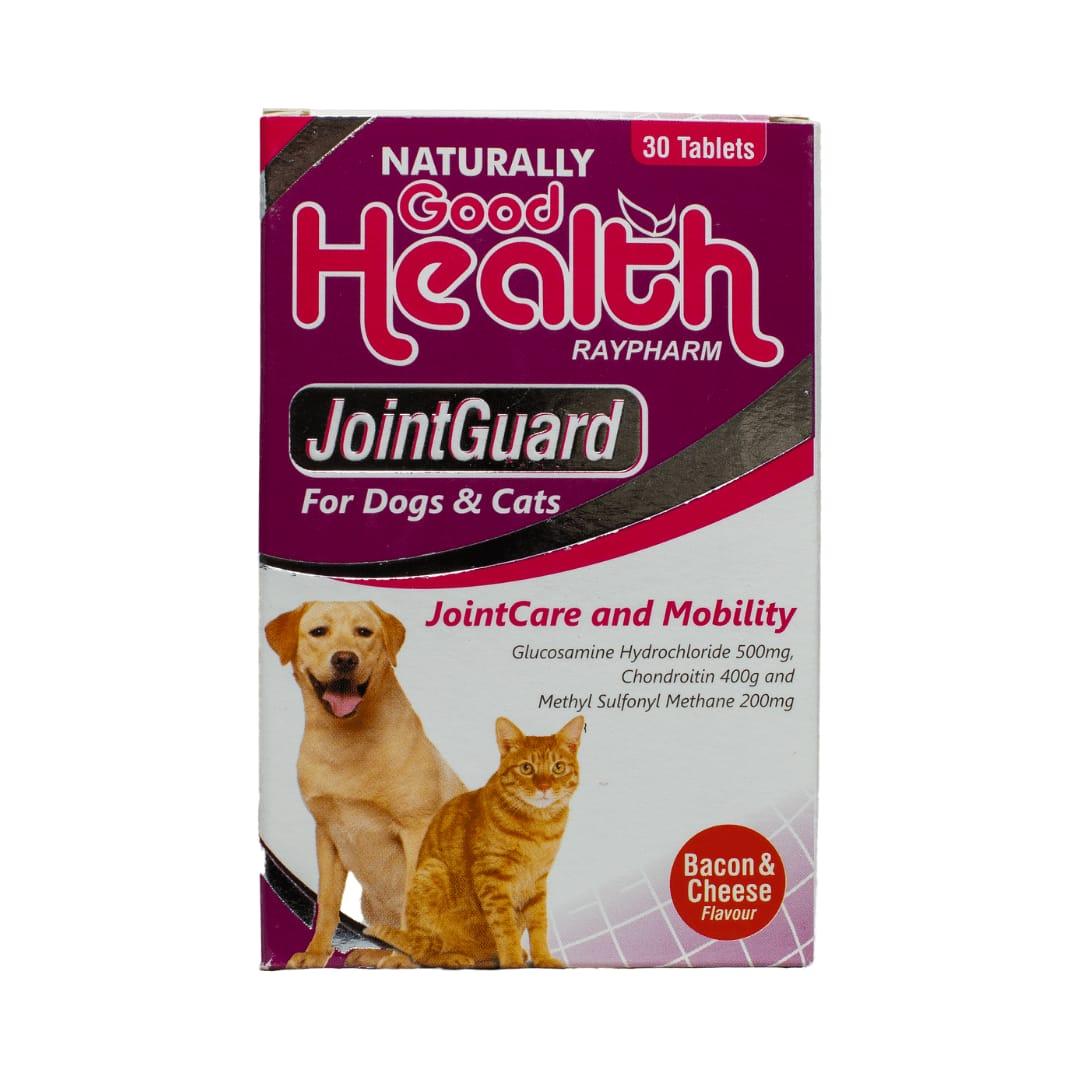
Dawa za wanyama hususani paka na mbwa, iliyohifadhiwa katika boksi maalumu, ikiwa na maandishi yanayosomeka kwa lugha ya kiingereza "Natural good health", huku ikiwa na picha ya mbwa na paka wenye afya tele, pamoja na maandishi mengine yanayoonyesha ujazo kamili na namna ya matumizi ya dawa.